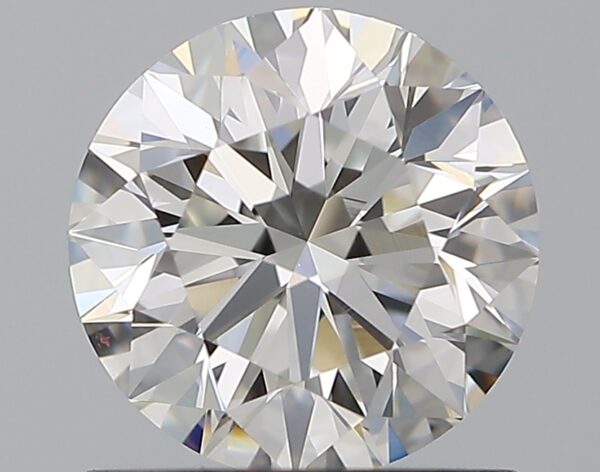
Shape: round
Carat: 1.02
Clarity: VS1
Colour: H
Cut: EX
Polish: EX
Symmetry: EX
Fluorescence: N
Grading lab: GIA
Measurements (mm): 6.39 x 6.43 x 4.02